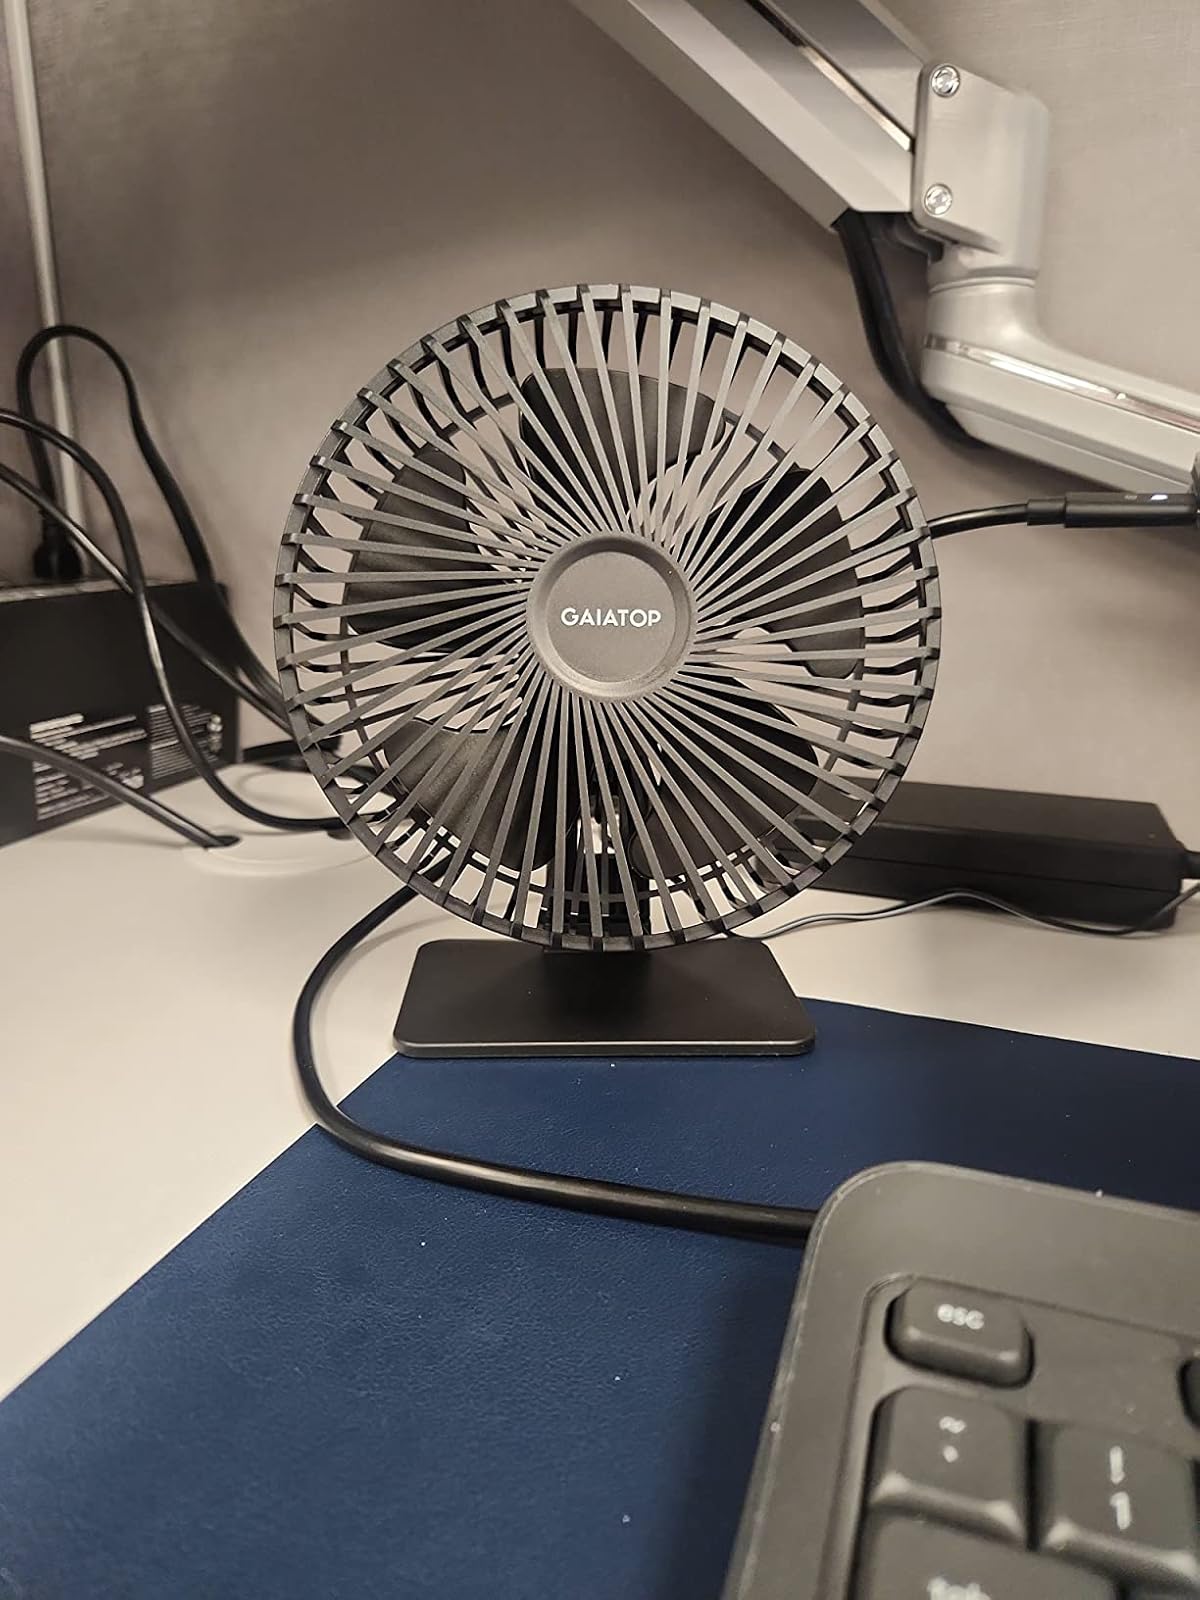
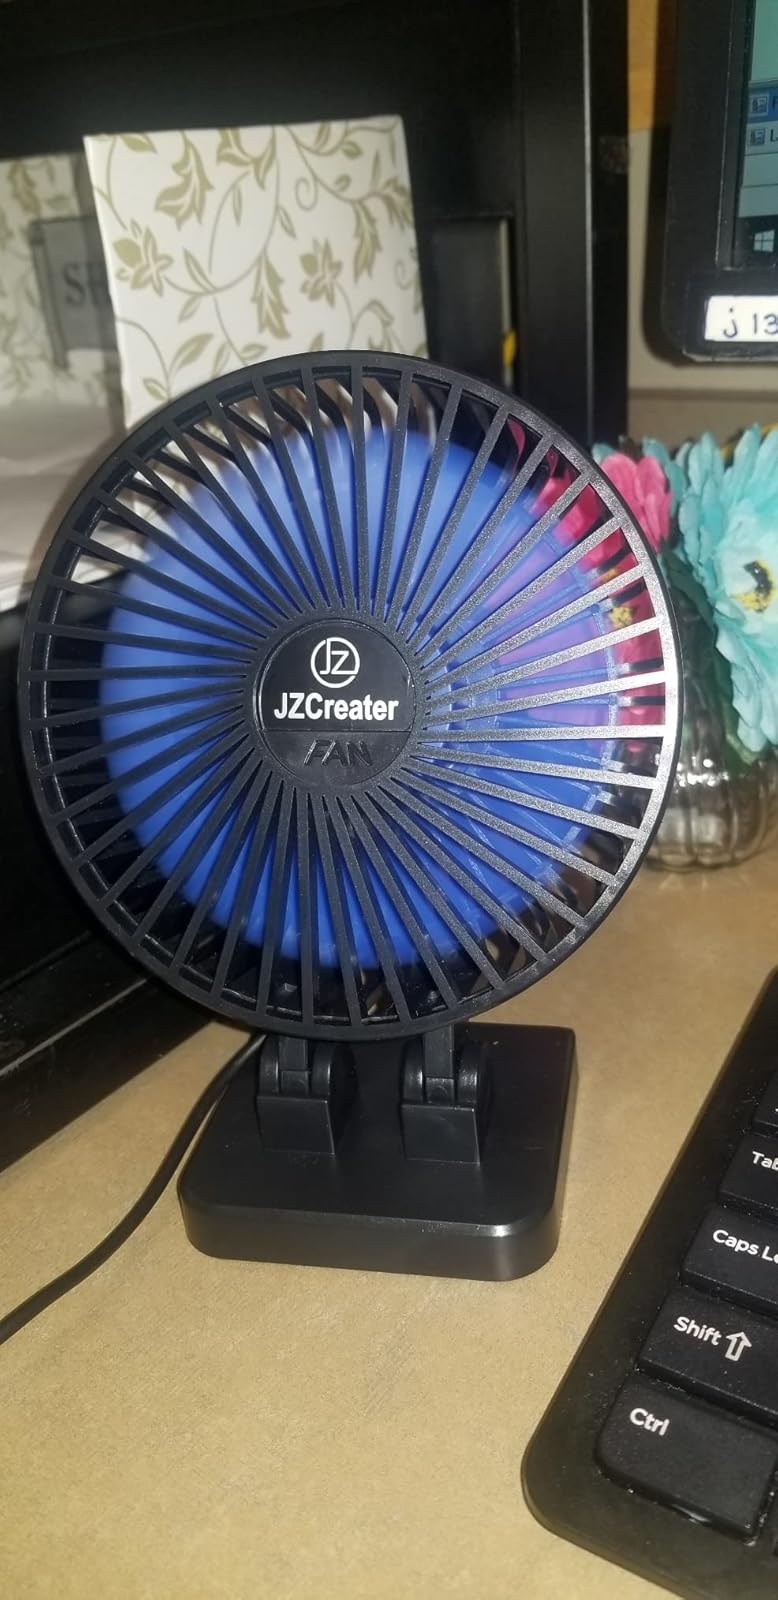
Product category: fan
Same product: no